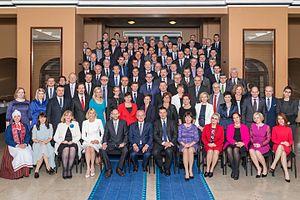
Le Riigikogu est le parlement monocaméral de la république d’Estonie.